Rabí Castle

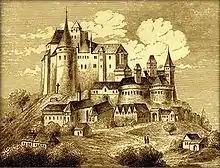
Rabí Castle in 1708

Many alchemical experiences took place during Půta's time as well; a German alchemist who failed to transform lead into gold was then imprisoned in the castle's massive prismatic tower. Půta had three nannies walled in alive for turning his wife against his brothers. His son later sold the estate in 1549, but the new owners did not invest in the castle. Instead, they made use exclusively of the existing original buildings. The following owners, the House of Chanov, from Dlouhá Ves, bought the castle in 1570.